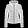
Label: Coat